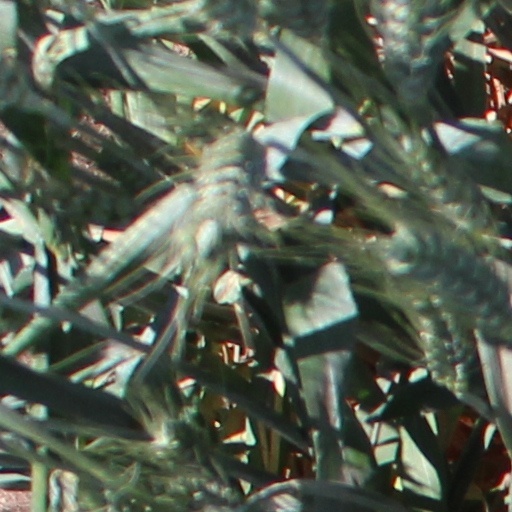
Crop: wheat